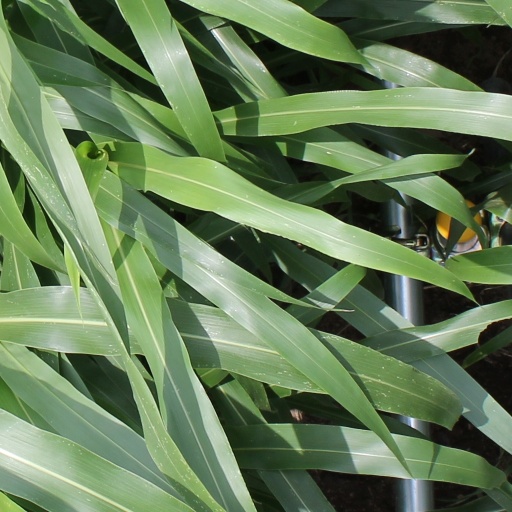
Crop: sorghum